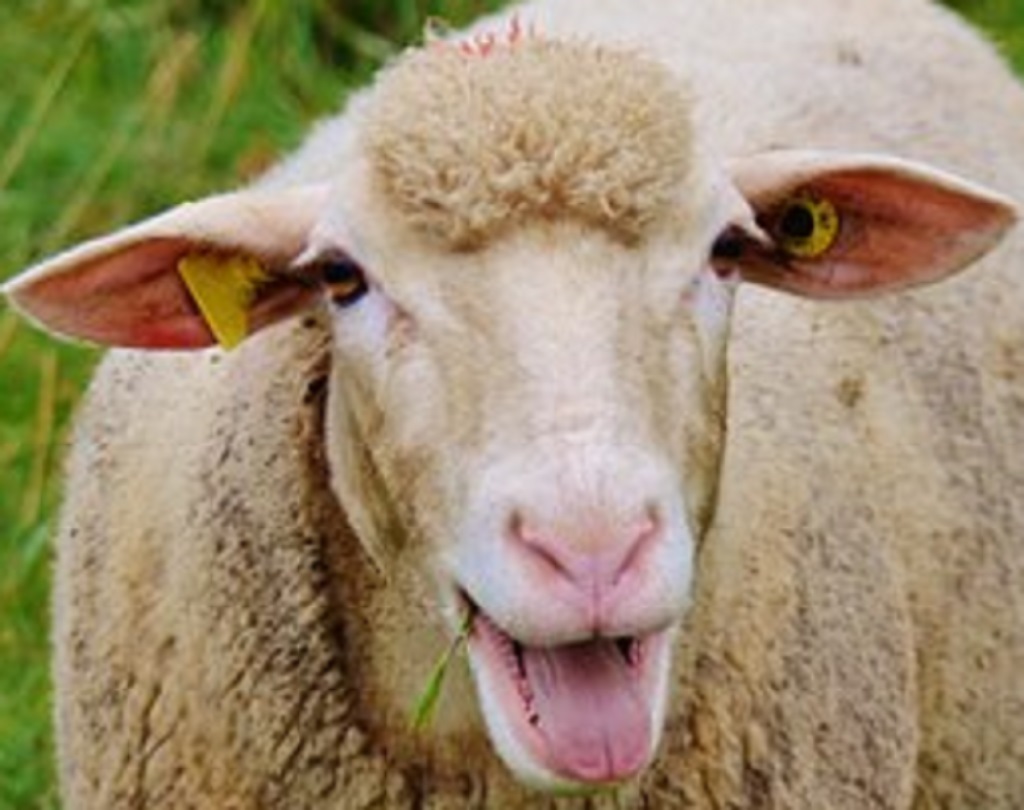
Label: no pain